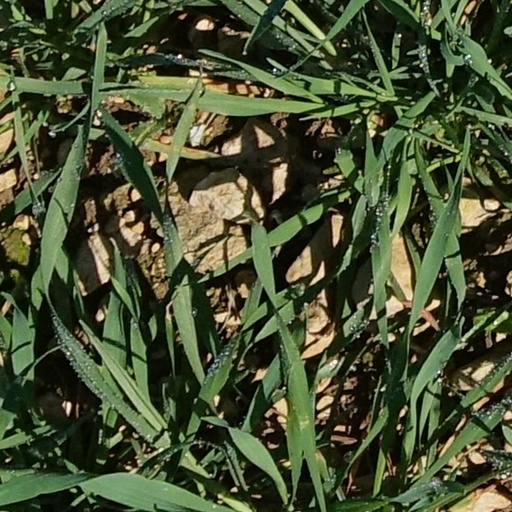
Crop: wheat